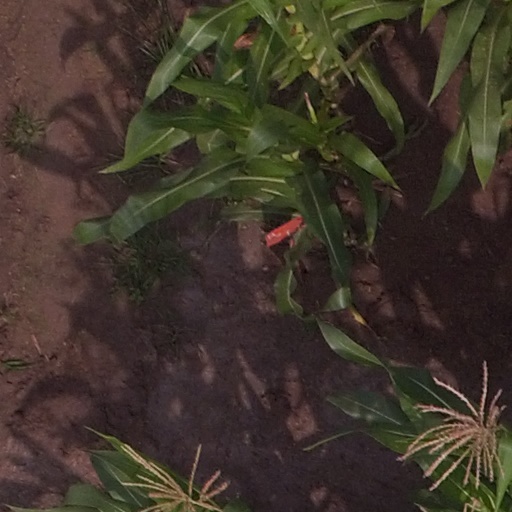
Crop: maize; corn